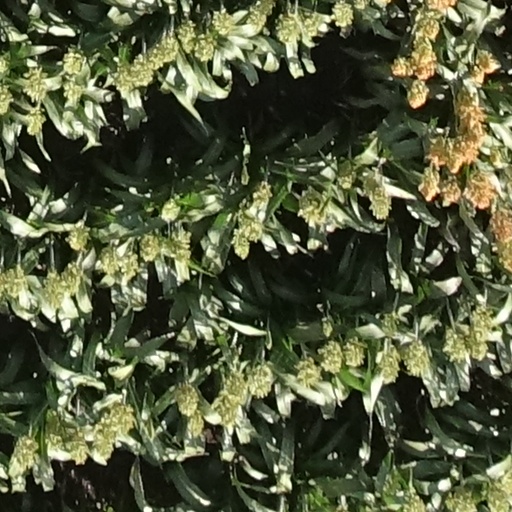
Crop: sorghum